List of tornadoes in the outbreak sequence of May 2019

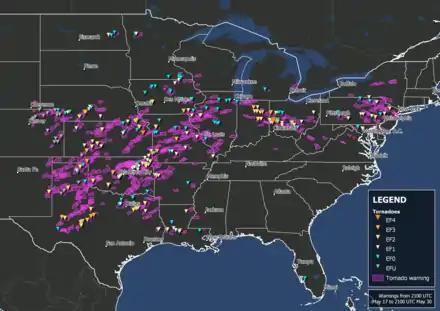
A map of tornadoes and tornado warnings during the May 2019 outbreak

From mid- to late-May 2019, a prolonged and extensive tornado outbreak sequence affected much of the United States. Over a 14-day period, 400 tornadoes touched down across 23 states.